Elijah Boardman

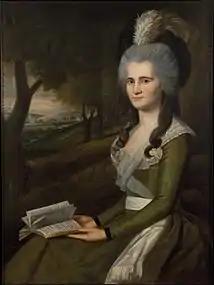
Portrait by Ralph Earl of Elijah Boardman's sister Esther Boardman 1762–1851.

A biographer of his later wife wrote of Elijah Boardman: "Inheriting many of the good qualities of his father and his grandfather, he combined, with those good qualities, the energy and intrepidity of his mother and of his grandmother, respecting both of whom there are preserved family traditions of much historical and domestic interest." The biographer also noted Boardman to be "dignified" in personal appearance, and handsome. His brother, David Sherman Boardman, remarked that he was "inclined" to hilarity. Elijah Boardman was educated by private tutors – including tutoring in Latin by the Reverend Nathaniel Taylor and other matters by his own mother – at home before enlisting in the Connecticut militia to serve in the American Revolutionary War as a "common soldier", in March 1776 aged 16.